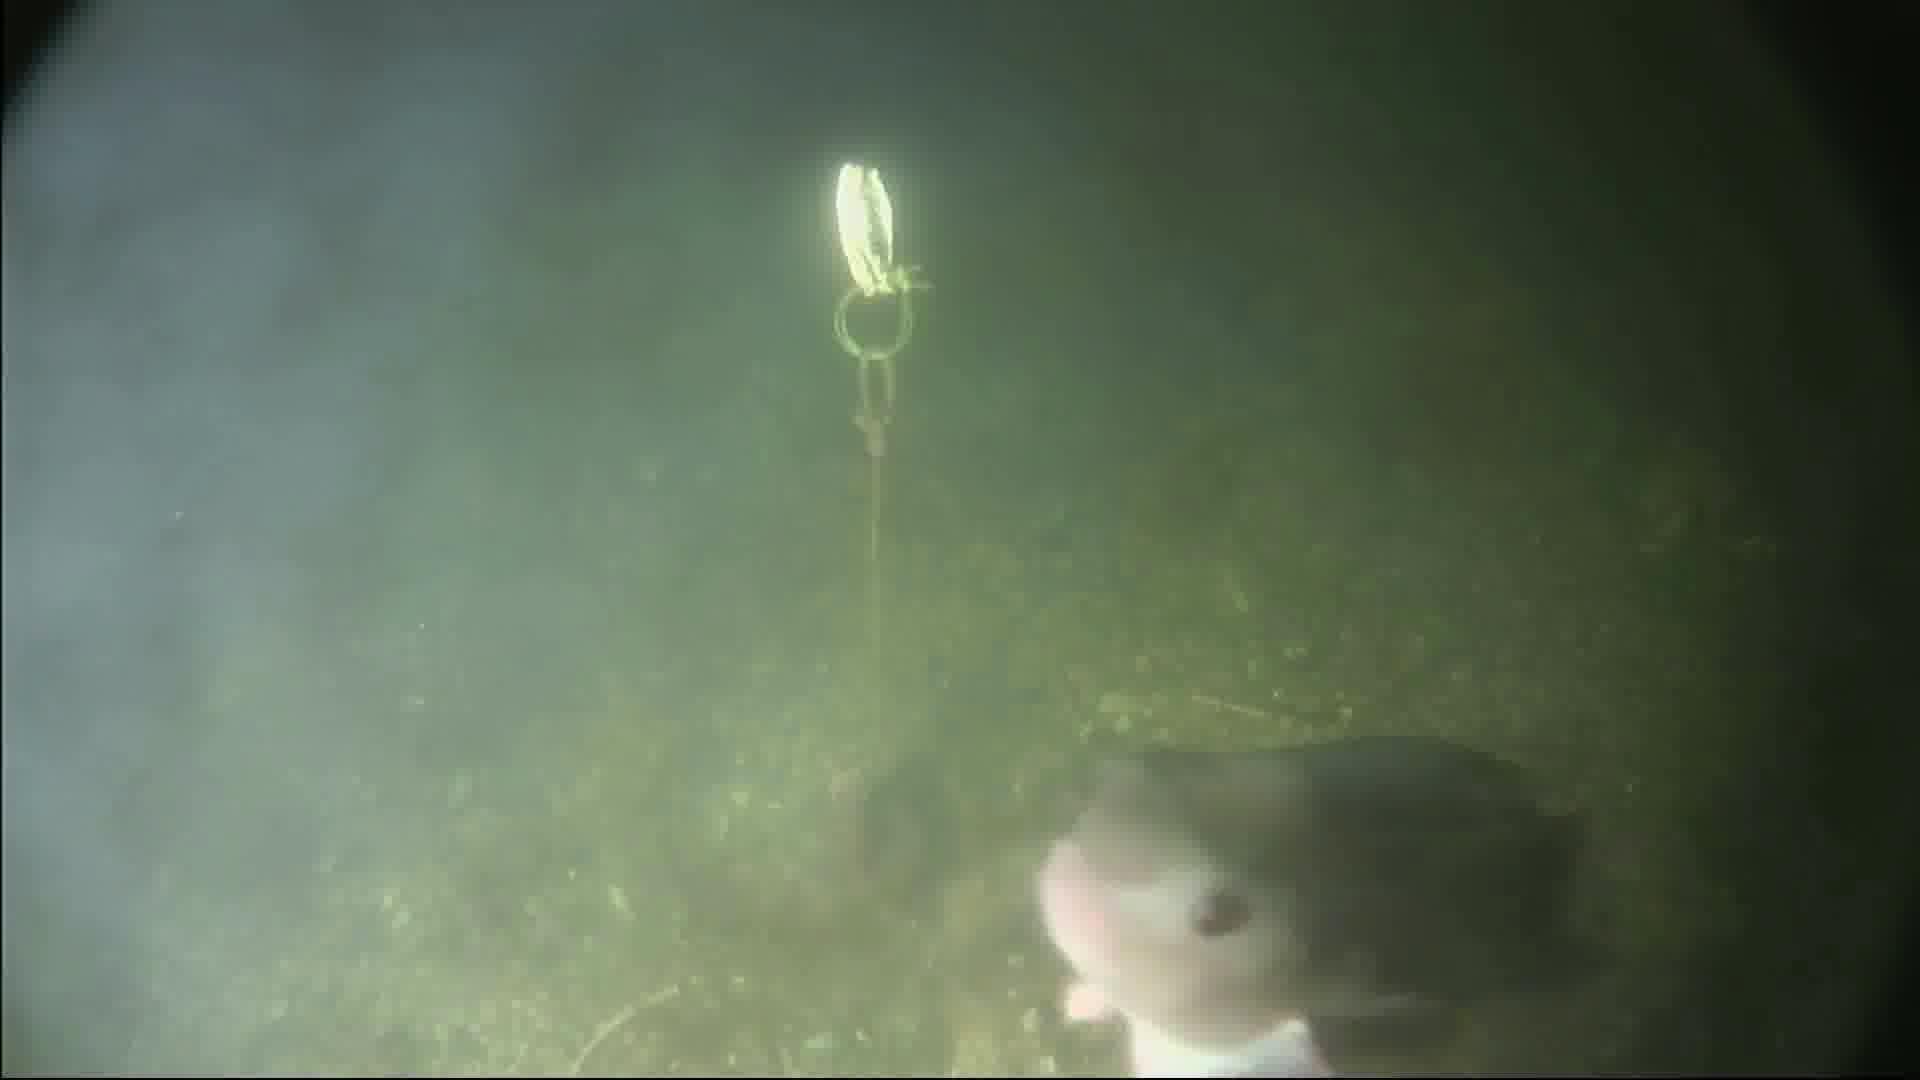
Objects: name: fish